Sam Barkas

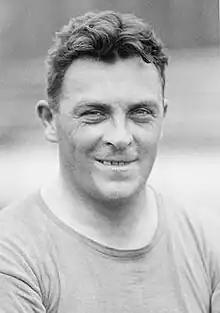
Barkas in 1937

Samuel Barkas (29 December 1909 – 10 December 1989) was an English football player and manager who played at left back for Bradford City and Manchester City.